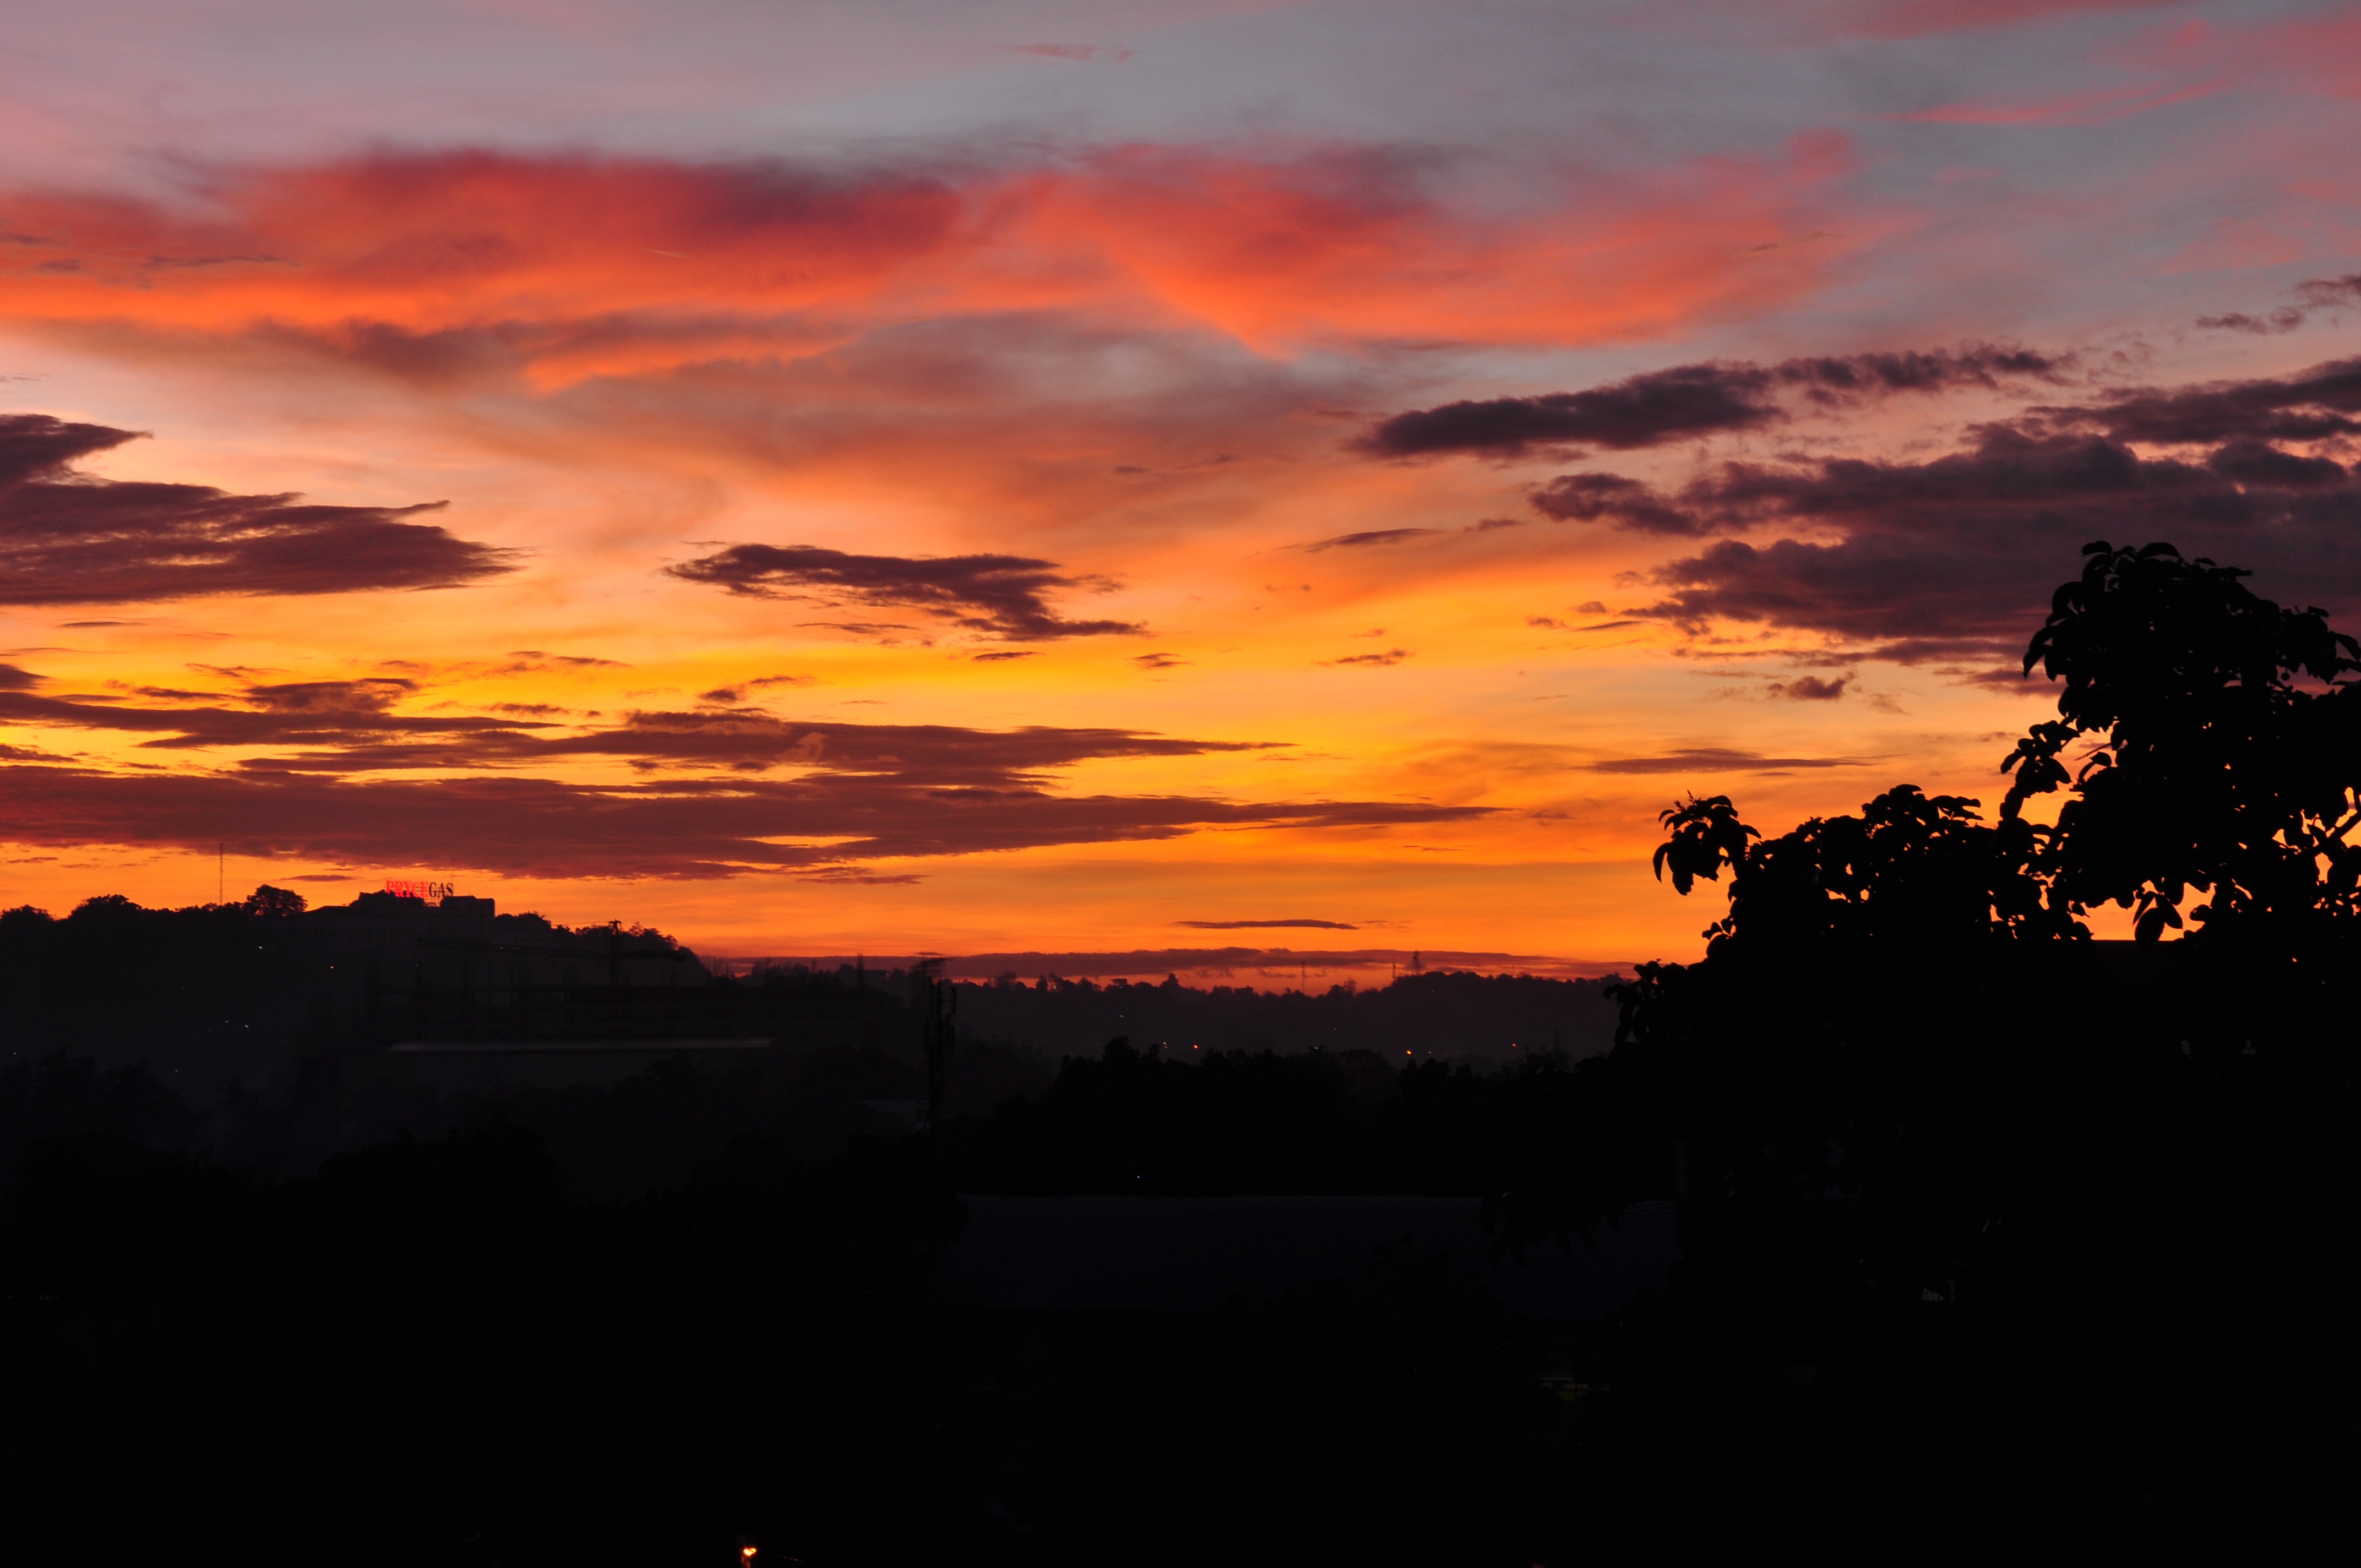
landscape, nature, horizon, cloud, sky, sun, sunrise, sunset, morning, dawn, atmosphere, panorama, dusk, evening, orange, black, scene, sunset sky, afterglow, nature landscape, red sky at morning